List of Hampden–Sydney Tigers football seasons

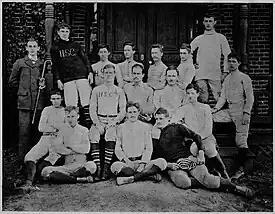
The first football team representing Hampden–Sydney in 1892

The Hampden–Sydney Tigers college football team compete in the National Collegiate Athletic Association's (NCAA) Division III, representing Hampden–Sydney College in the Old Dominion Athletic Conference. Hampden–Sydney has played their home games at Everett Stadium in Hampden–Sydney, Virginia since 2007, replacing the 40-year-old Hundley Stadium. Hampden–Sydney's playing surface, originally named Venable Field, was built on a former frog pond dredged by students in 1896. In 1915, according to tradition, the field was nicknamed "Death Valley" by a defeated Richmond College player because Hampden–Sydney so frequently trounced opposing teams at home.